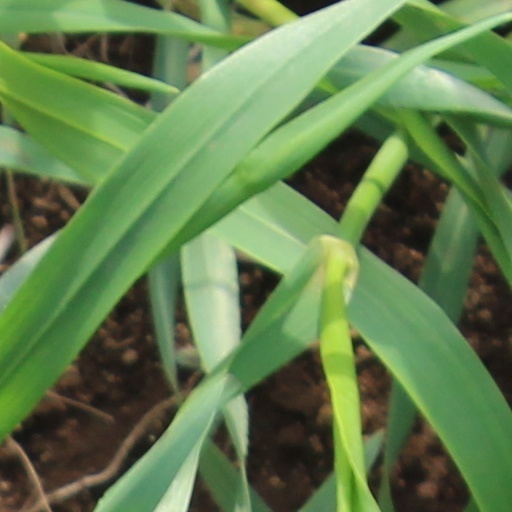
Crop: wheat